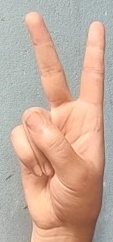
ASL sign: 2